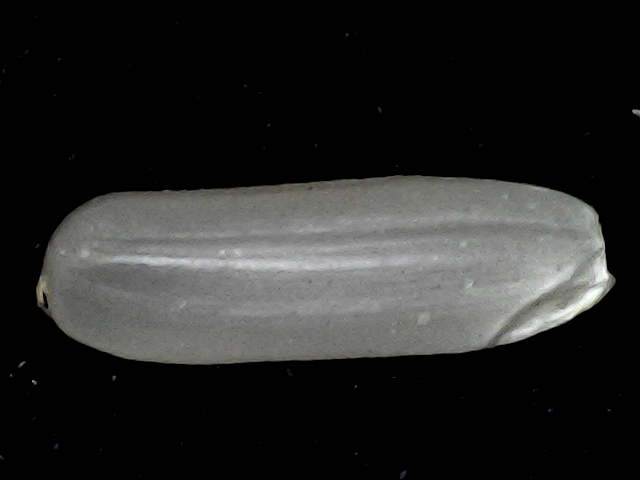
Rice variety: BD87